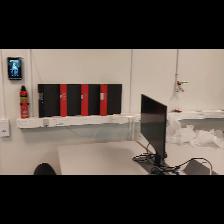
Label: NonHuman